Albina Engine & Machine Works

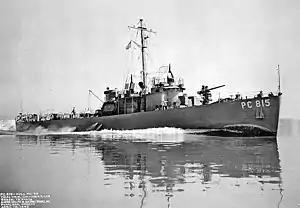
USS "PC-815", a subchaser built at Albina Engine & Machine Works in 1942

Albina Engine & Machine Works was a shipyard along the Willamette River in Portland, Oregon, United States. It was located in the Albina area of Portland along N. River Street and N. Loring Street. Albina Engine & Machine Works was founded in 1904. The shipyard produced a number of freighters during World War I, but operated mainly as a repair yard during the 1920s and 1930s. The Albina yard expanded its workforce and production during Portland's World War II shipbuilding boom. It specialized in producing subchasers, vessels designed to combat German U-boats. Albina Engine & Machine Works also built Landing Craft Support boats and cargo ships. Business declined in the post-war years, and Albina Engine & Machine Works was sold to the Dillingham Corporation around 1971.